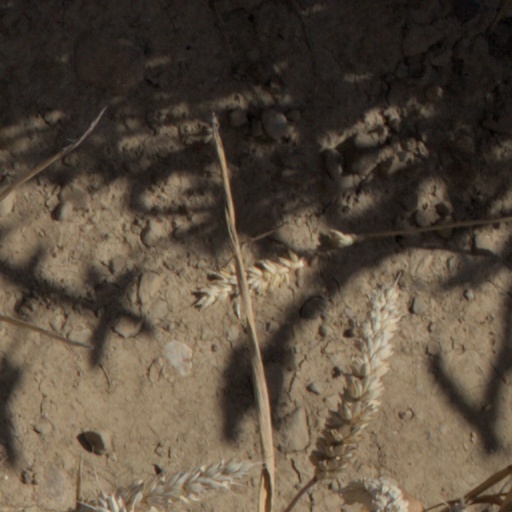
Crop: wheat